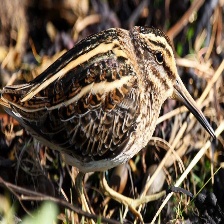
Species: JACK SNIPE
Scientific name: LYMNOCRYPTES MINIMUS